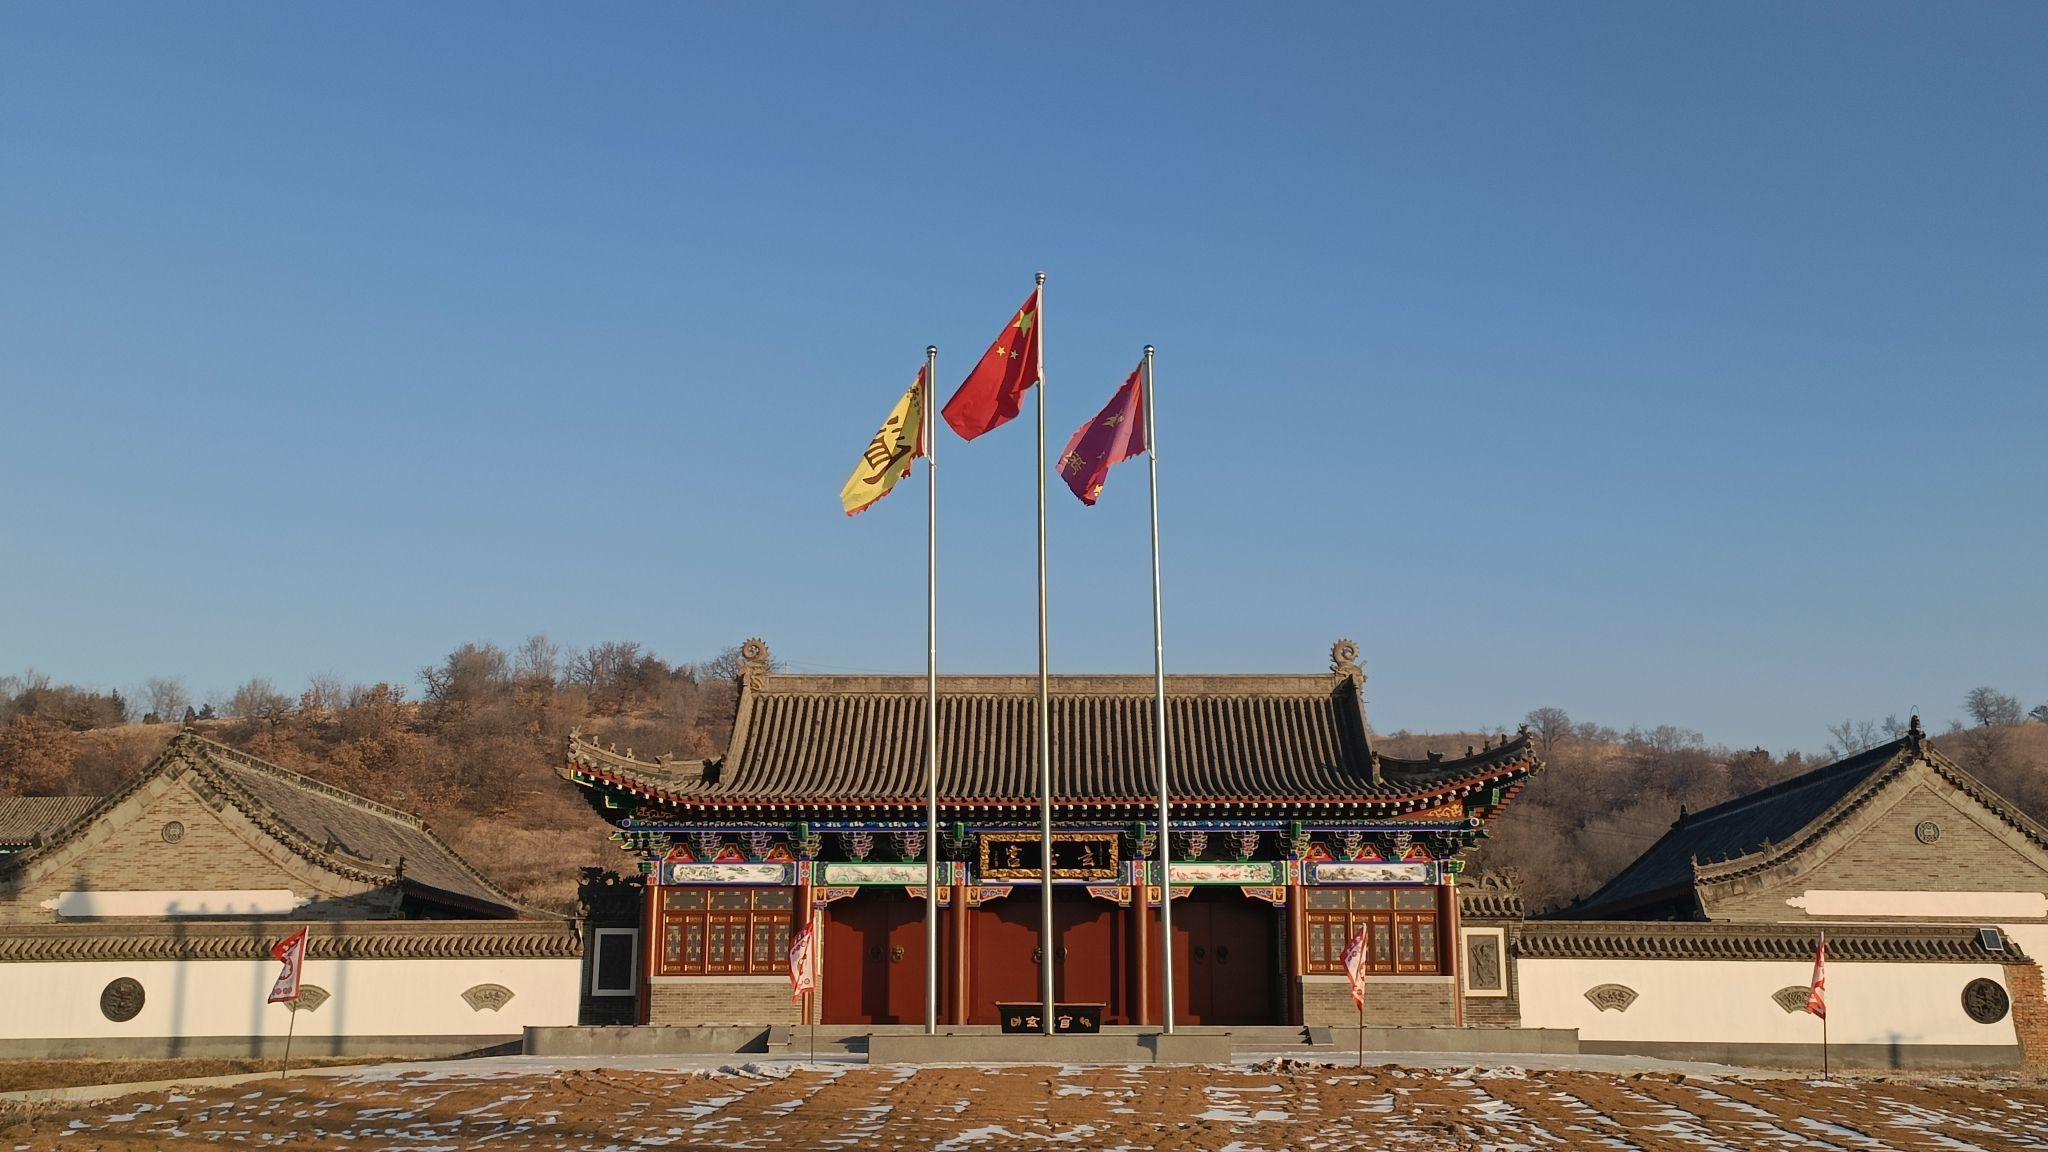
地标名称：玄玉宫